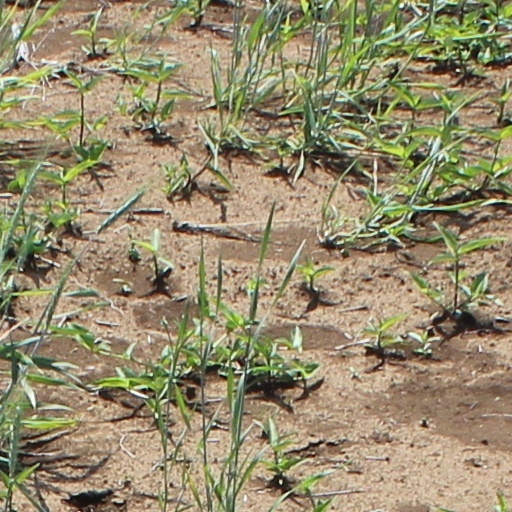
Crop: wheat